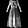
Label: Dress